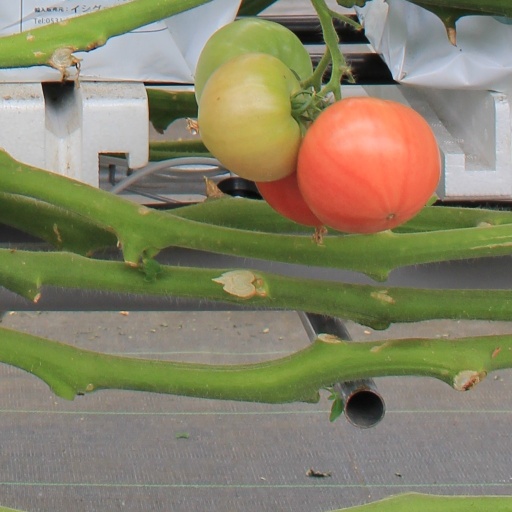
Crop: tomato